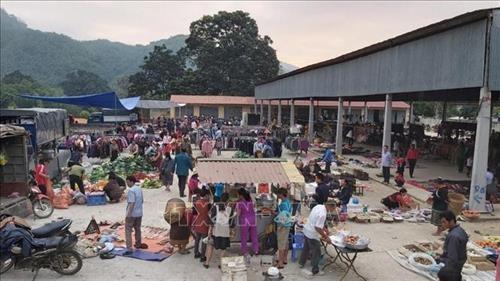
ở bên trong khu chợ có sự xuất hiện của rất nhiều người